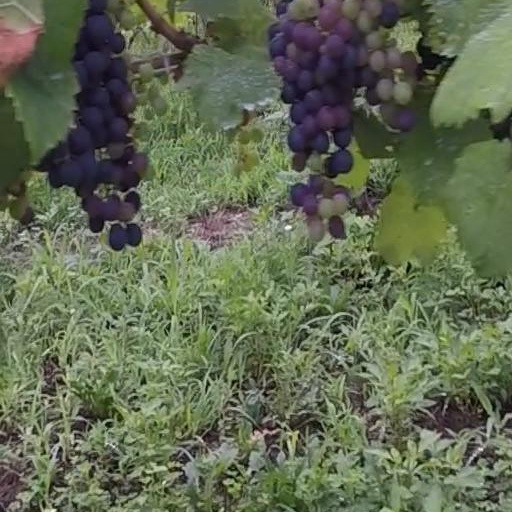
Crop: grape